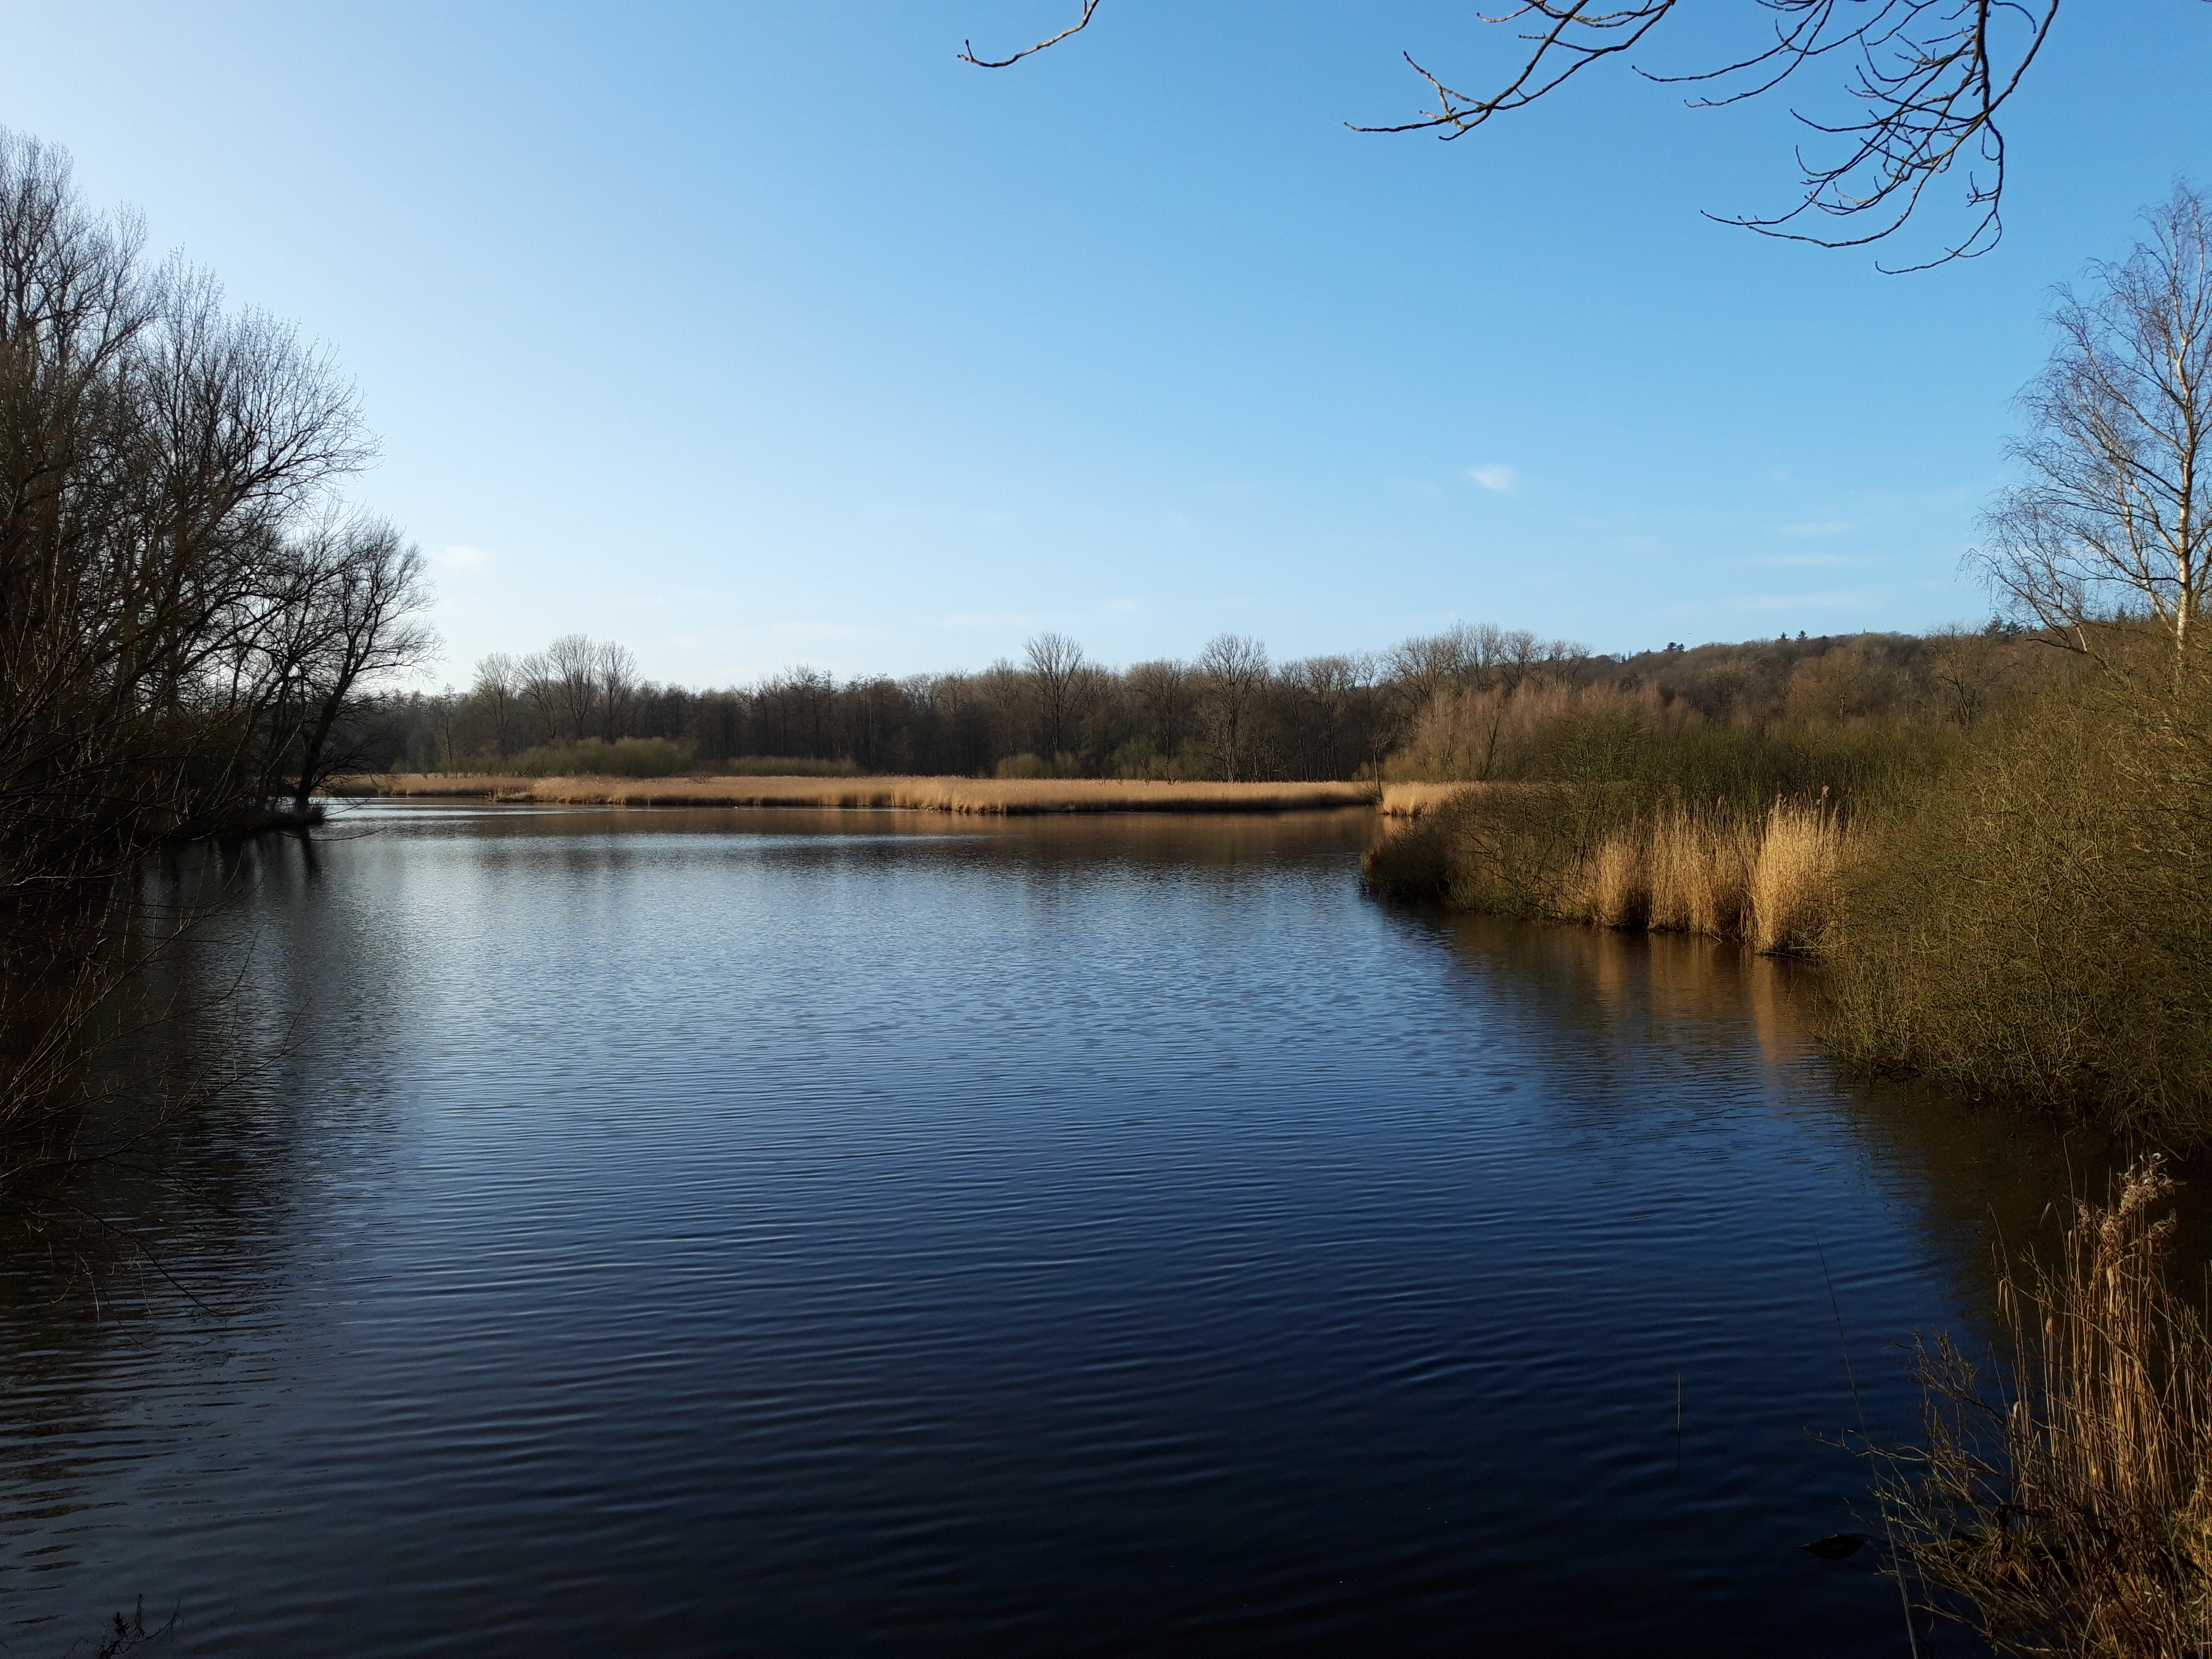
natural, body of water, natural landscape, water, sky, water resources, nature, river, natural environment, reflection, bank, tree, nature reserve, wilderness, waterway, cloud, lake, pond, watercourse, winter, floodplain, wetland, reservoir, horizon, spring, marsh, rural area, fen, mountain, landscape, wildlife, sunlight, channel, plant, loch, bayou, lacustrine plain, bog, riparian forest, water bird, forest, riparian zone, canal, fluvial landforms of streams, stream